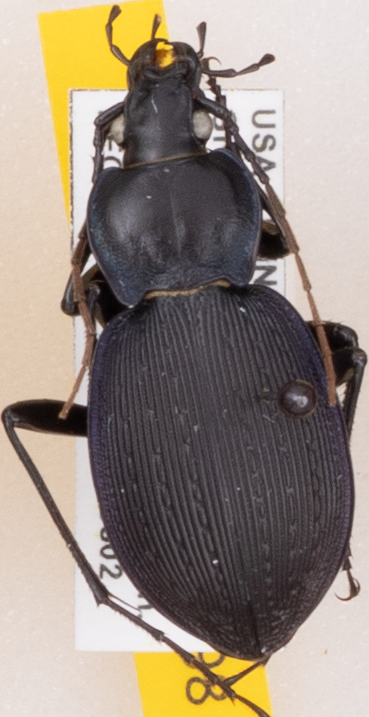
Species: Carabus goryi
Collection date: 2022-08-02
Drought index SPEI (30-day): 1.69
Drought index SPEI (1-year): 1.16
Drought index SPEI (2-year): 1.642